Biology of romantic love

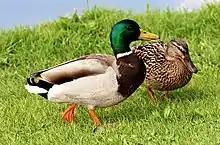
"It was evidently a case of love at first sight, for she swam about the new-comer caressingly...with overtures of affection" (Darwin, 1871).

Helen Fisher's theory is that romantic love (which she considers distinct from attachment) is a motivation system for choosing and focusing energy on a preferred mating partner. According to Fisher, this brain system evolved for mammalian mate choice, also called "courtship attraction". In this phenomenon, a preferred mating partner is chosen based on a display of physical traits (such as a peacock's tail feathers) or other behaviors. Fisher also includes the attraction to personality traits and other characteristics in her mate choice theory for humans. Courtship attraction shares similar behaviors with romantic love in humans, and both involve activation of dopaminergic reward circuits. In most species, courtship attraction is as brief as lasting only minutes, hours, days or weeks, but intense romantic love can last much longer in humans. Fisher believes that during the timeline of human evolution, mammalian courtship attraction may have become prolonged and intensified as pair bonding evolved, eventually becoming the phenomenon of romantic love today.